Cupcake

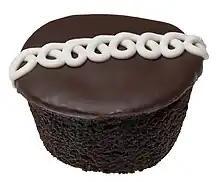
A mass-produced Hostess CupCake, a typical "snack cake" style of cupcake

The other kind of "cup cake" referred to a cake whose ingredients were measured by volume, using a standard-sized cup, instead of being weighed. Recipes whose ingredients were measured using a standard-sized cup could also be baked in cups; however, they were more commonly baked in tins as layers or loaves. In later years, when the use of volume measurements was firmly established in American home kitchens, these recipes became known as "1234 cakes" or "quarter cakes", so called because they are made up of four ingredients: one cup of butter, two cups of sugar, three cups of flour, and four eggs. They are plain yellow cakes, less rich and less expensive than pound cake, due to using about half as much butter and eggs in comparison.